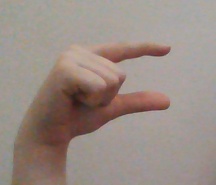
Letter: dal